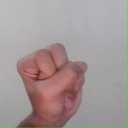
अक्षर: स